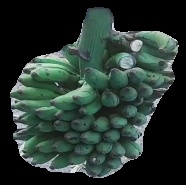
Variety: elakki-bale
Grade: grade3